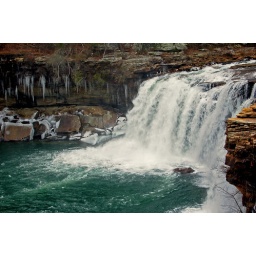
More shots from being out in the cold yesterday. The icicles on the canyon wall were a sight to see.